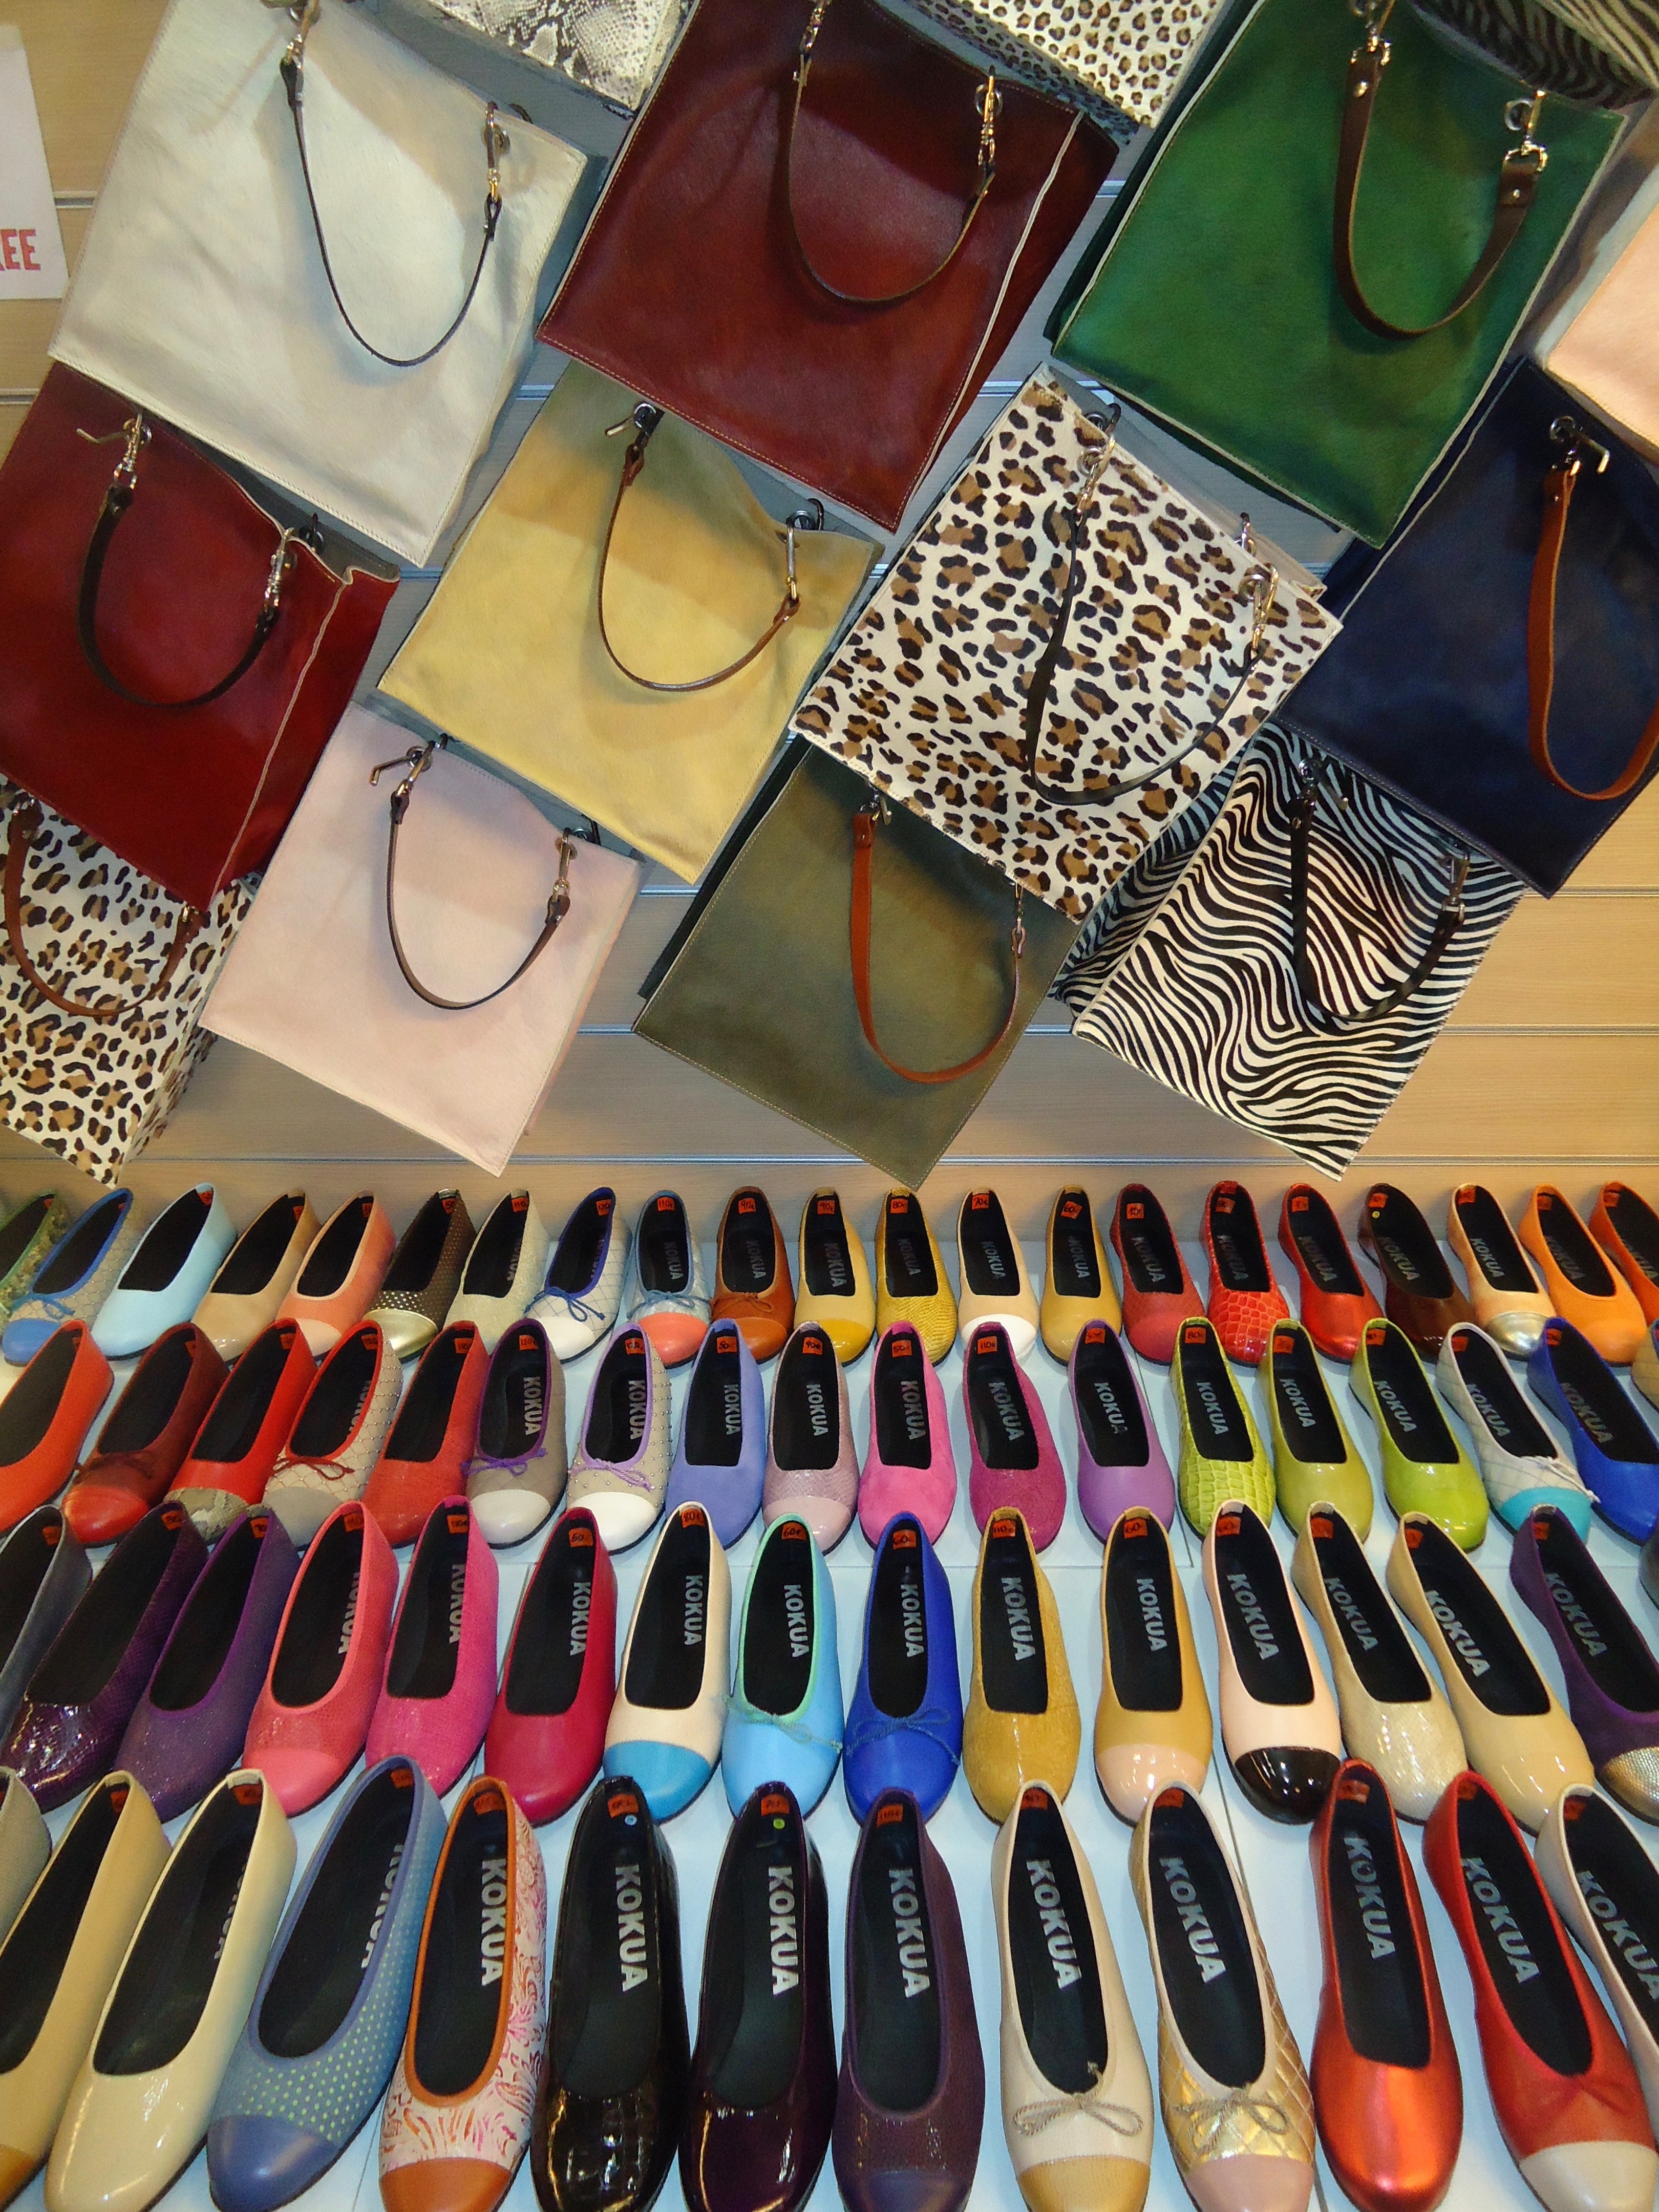
shoe, pattern, color, fashion, shoes, dream, dancers, design, women, footwear, charm, bags, multi colored